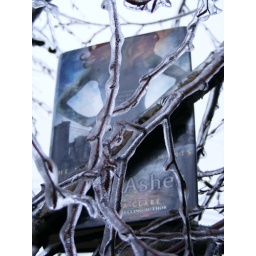
City of ashes in a tree that iced over. It's my entry for the City of glass ARC contest.